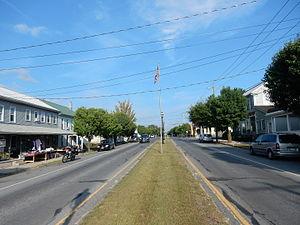
Gratz est un borough situé au nord-est du comté de Dauphin, en Pennsylvanie, aux États-Unis. En 2010, il comptait une population de 765 habitants. Il est incorporé le 3 avril 1852.